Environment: real
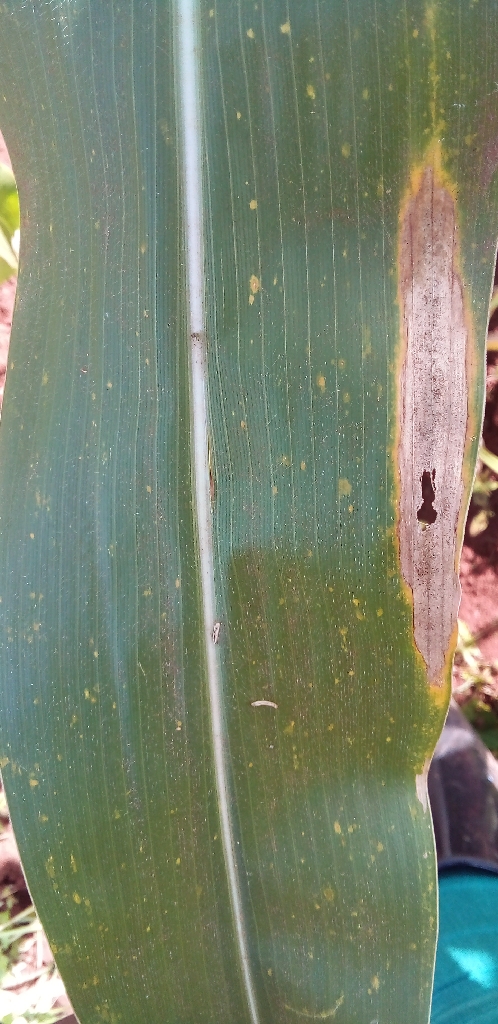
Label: northern_corn_leaf_blight